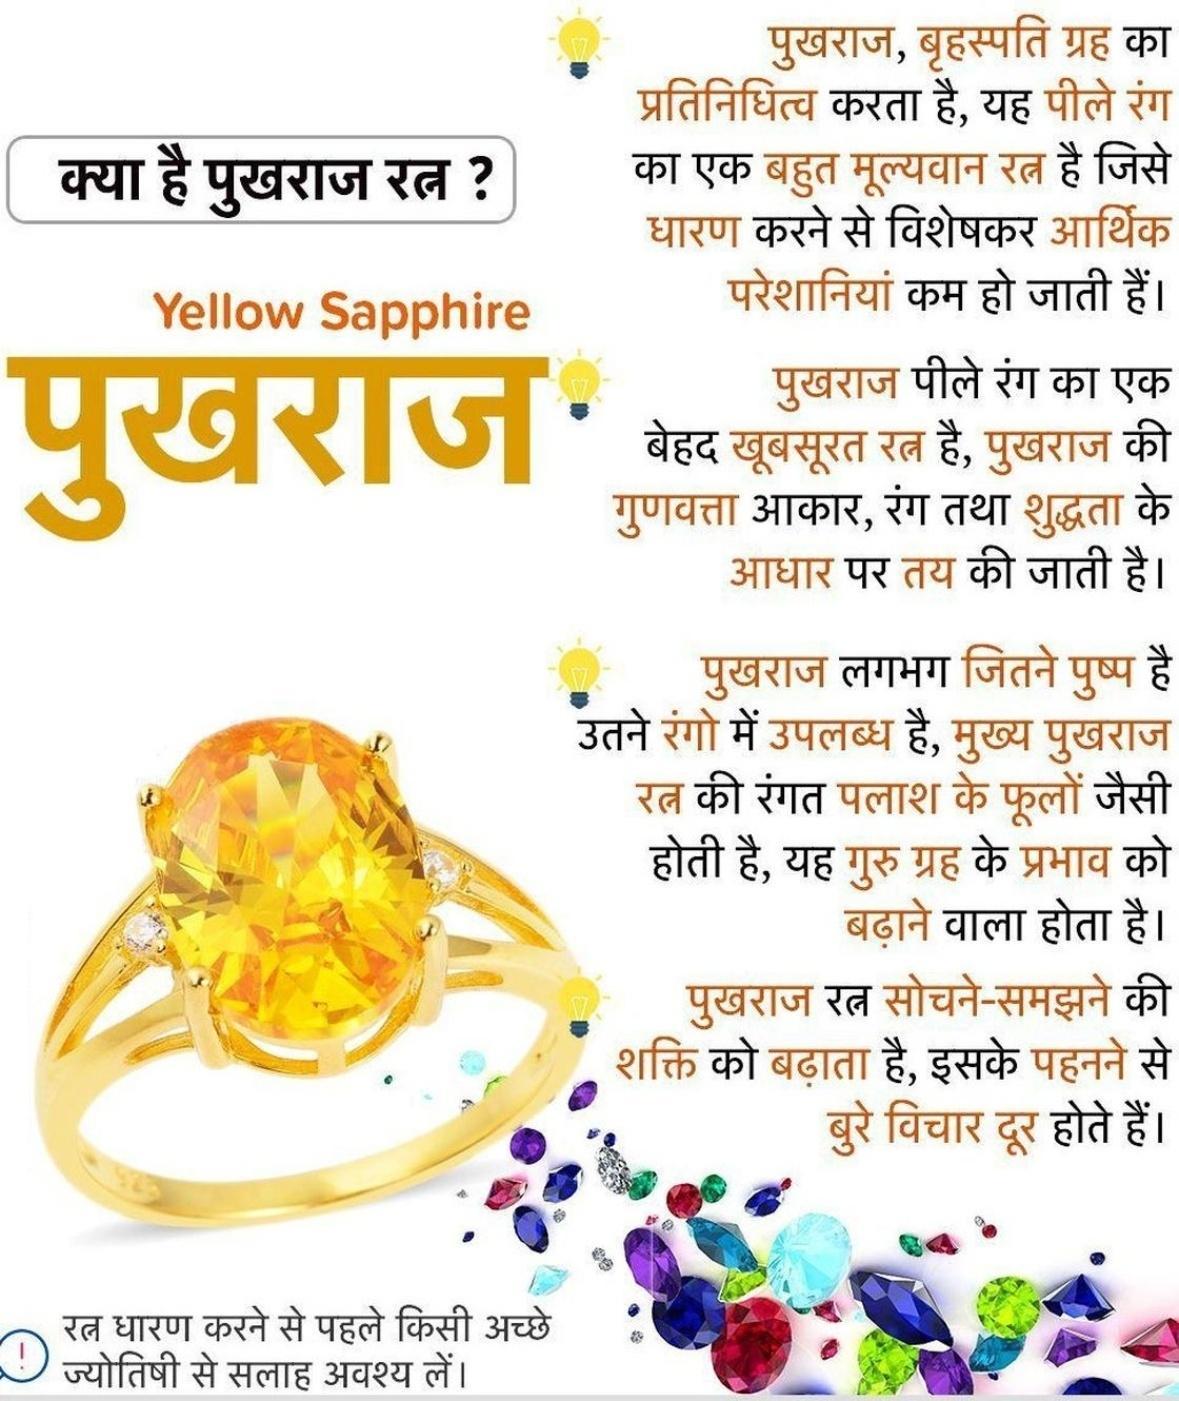
Chopra Gems Brass Natural Yellow Sapphire Pendant (Men and Women)
Type: Necklaces & Pendants
Brand: Chopra Gems & Jewellery
Price: Rs. 499
 Yellow sapphire pukhraj panchdhatu pendant.This panchdhatu pendant is made up with 5 dhatus or metals namely gold, silver,copper,zinc and iron. This gemstone pendant is very pious compared to other nine gemstone with strong physical powers beneficial for scholars, academicians, teachers and other research fellows. The gemstone removes hurdles in late marriages or hitches in married life. Gains, profits and income flourishes by the grace of yellow sapphire. The yellow sapphire boosts positive energy and support for entrepreneurs and aspiring leaders in their respective fields.Treatment has been given to enhance its quality,it is well effective as astrological purpose.
Features: Natural yellow sapphire pendant,Color - yellow,Collection - ethnic
Included: Natural Yellow Sapphire Pendant